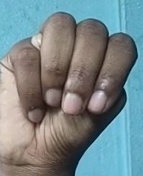
ASL sign: M